Lombardic language

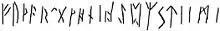
The Futhark on the Breza half-column

The two fibulae from Bezenye, Hungary, from 510–590.